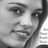
Emotion: happy